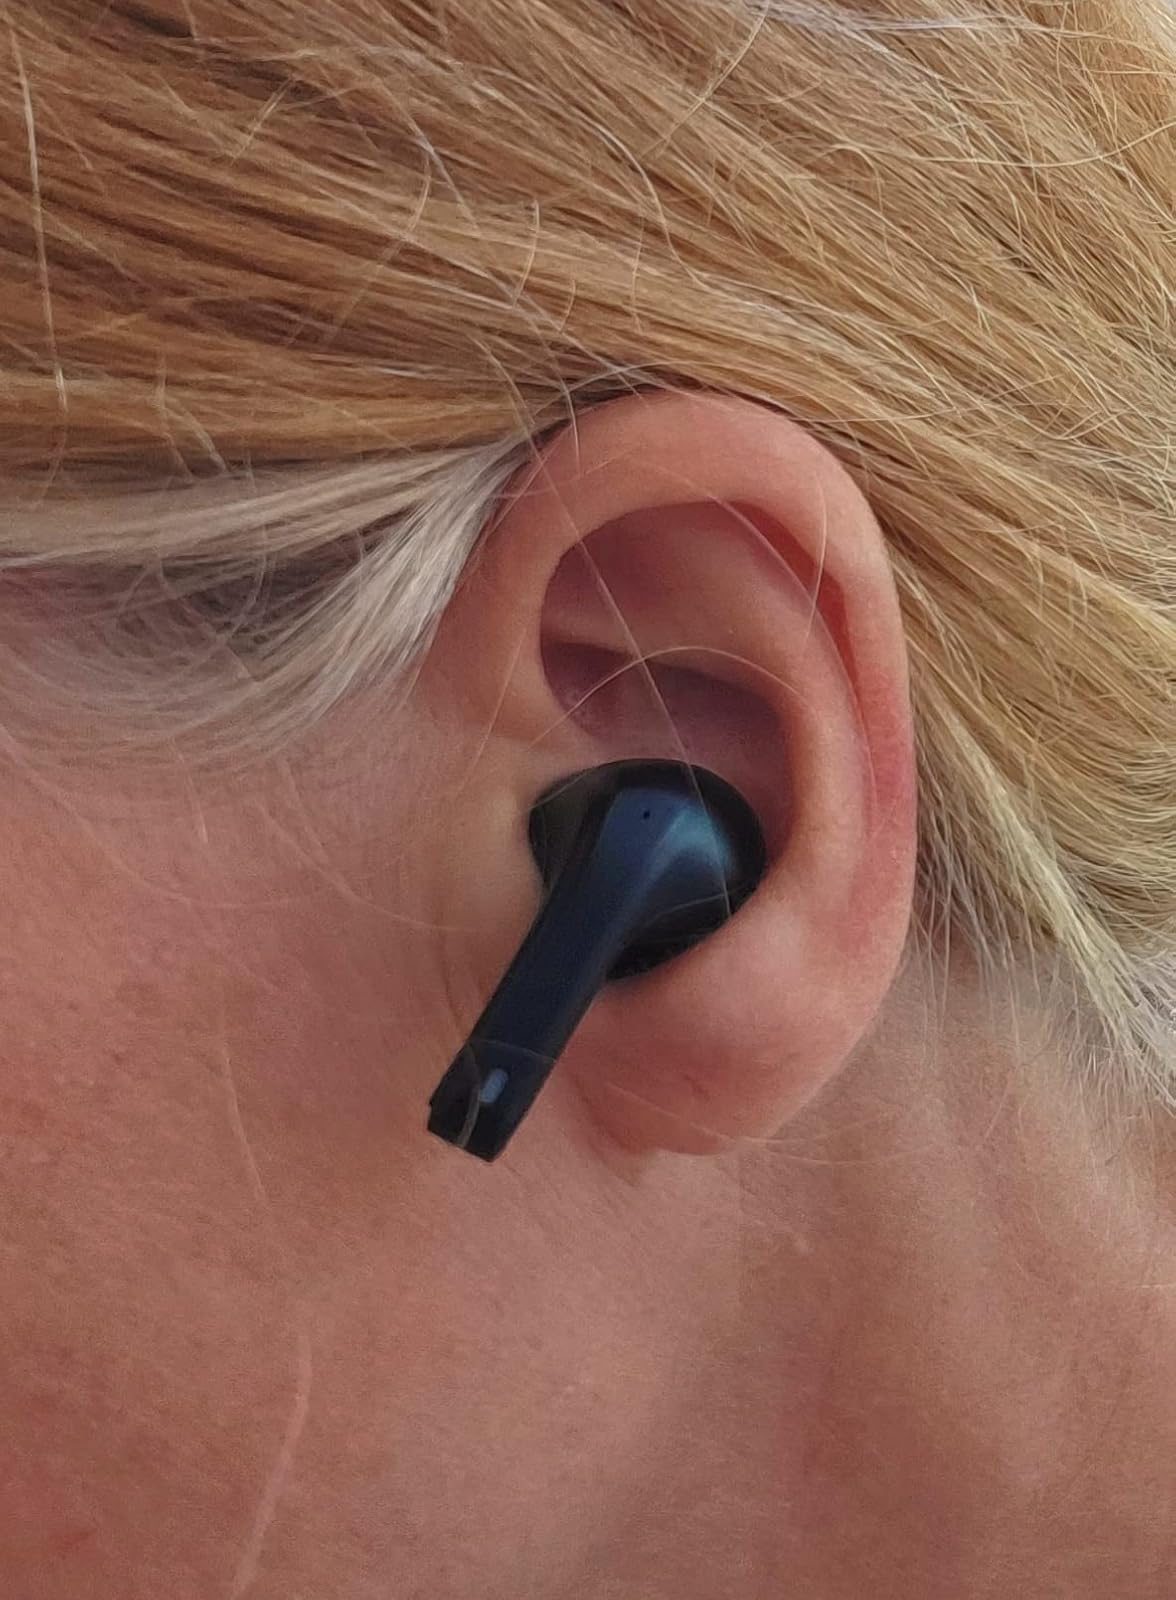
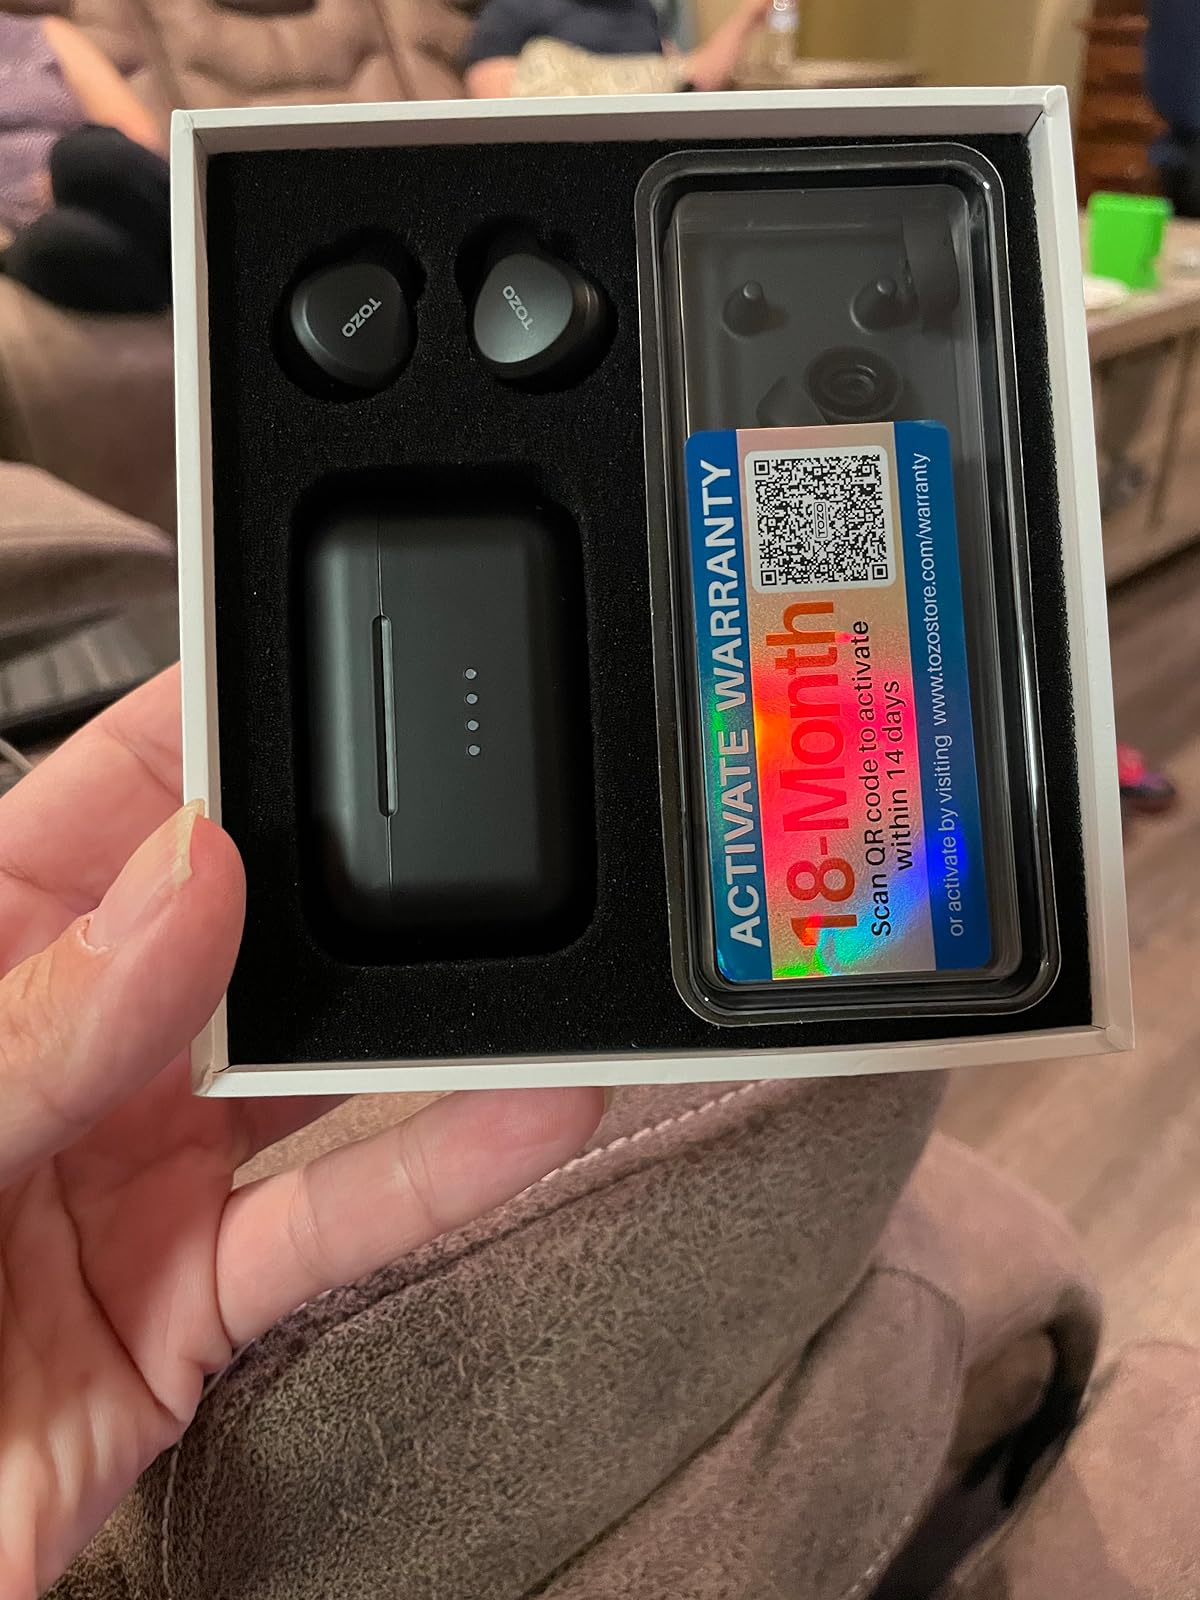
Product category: earbuds
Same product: no